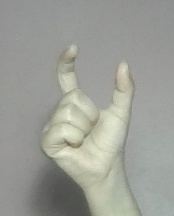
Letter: nun